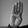
ASL letter: B